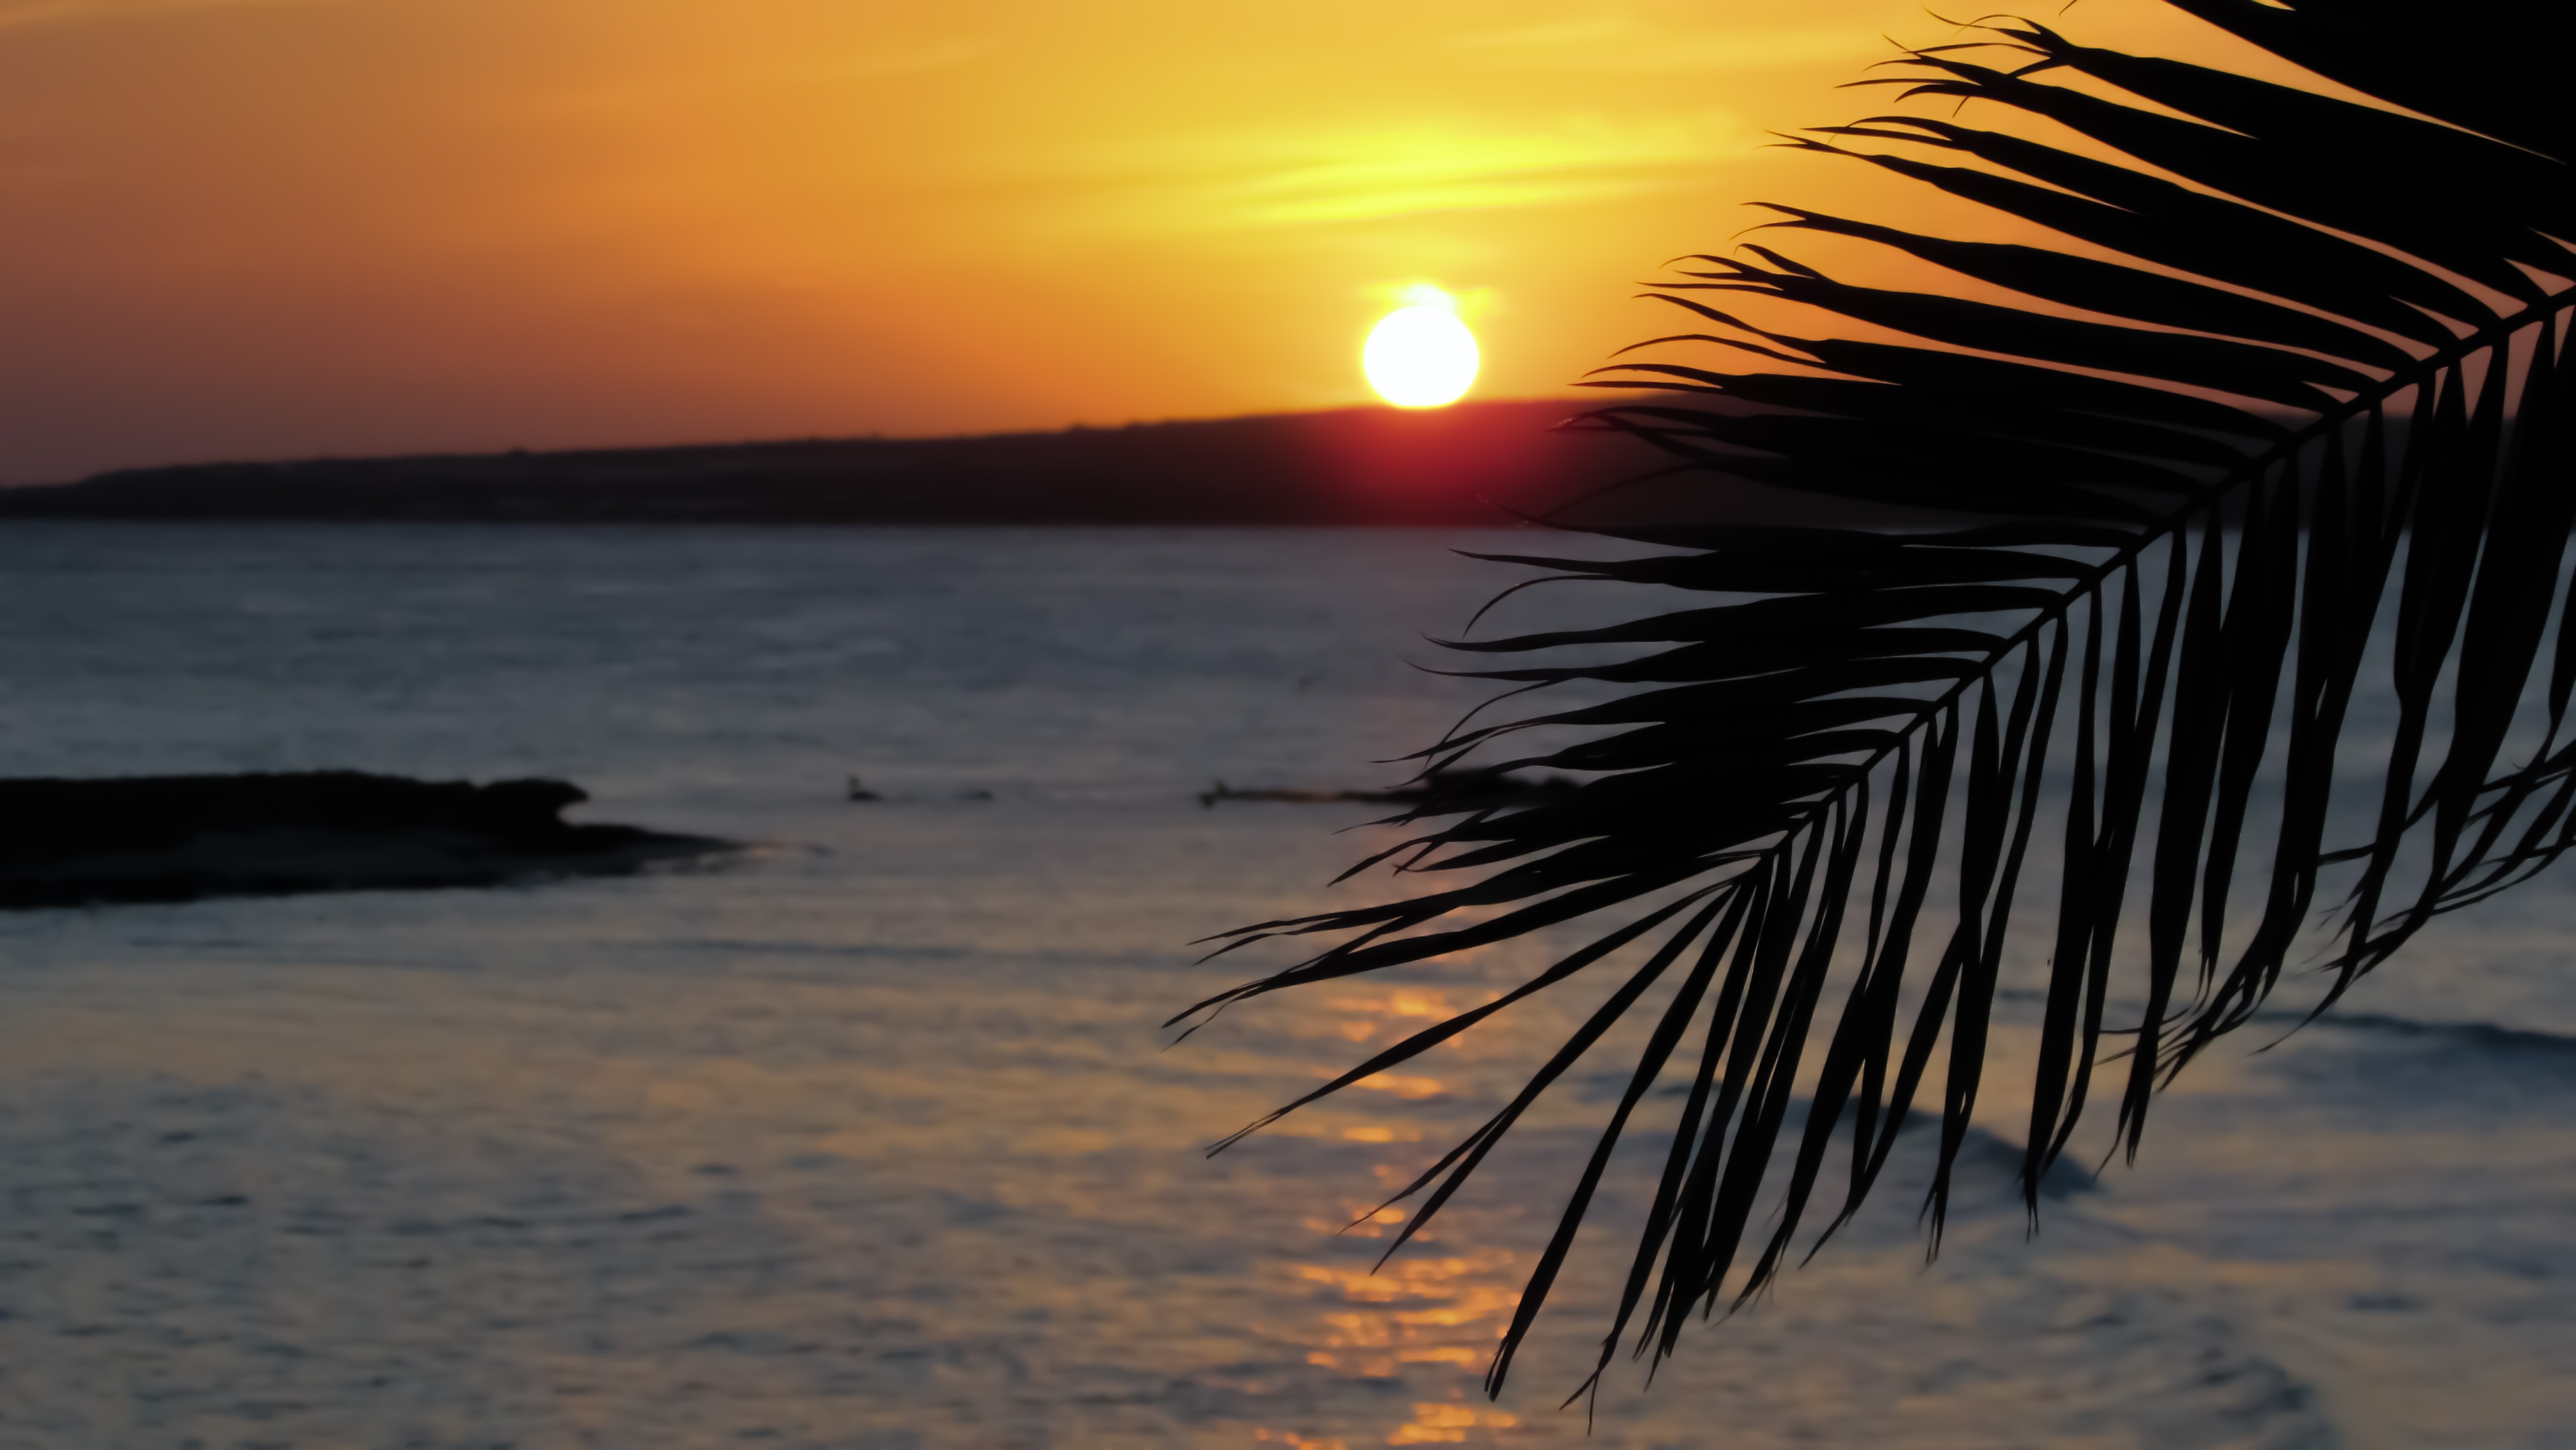
beach, sea, coast, sand, ocean, horizon, branch, sun, sunrise, sunset, palm tree, sunlight, morning, shore, wave, dawn, dusk, evening, reflection, leaves, afternoon, cyprus, atmospheric phenomenon, ayia thekla